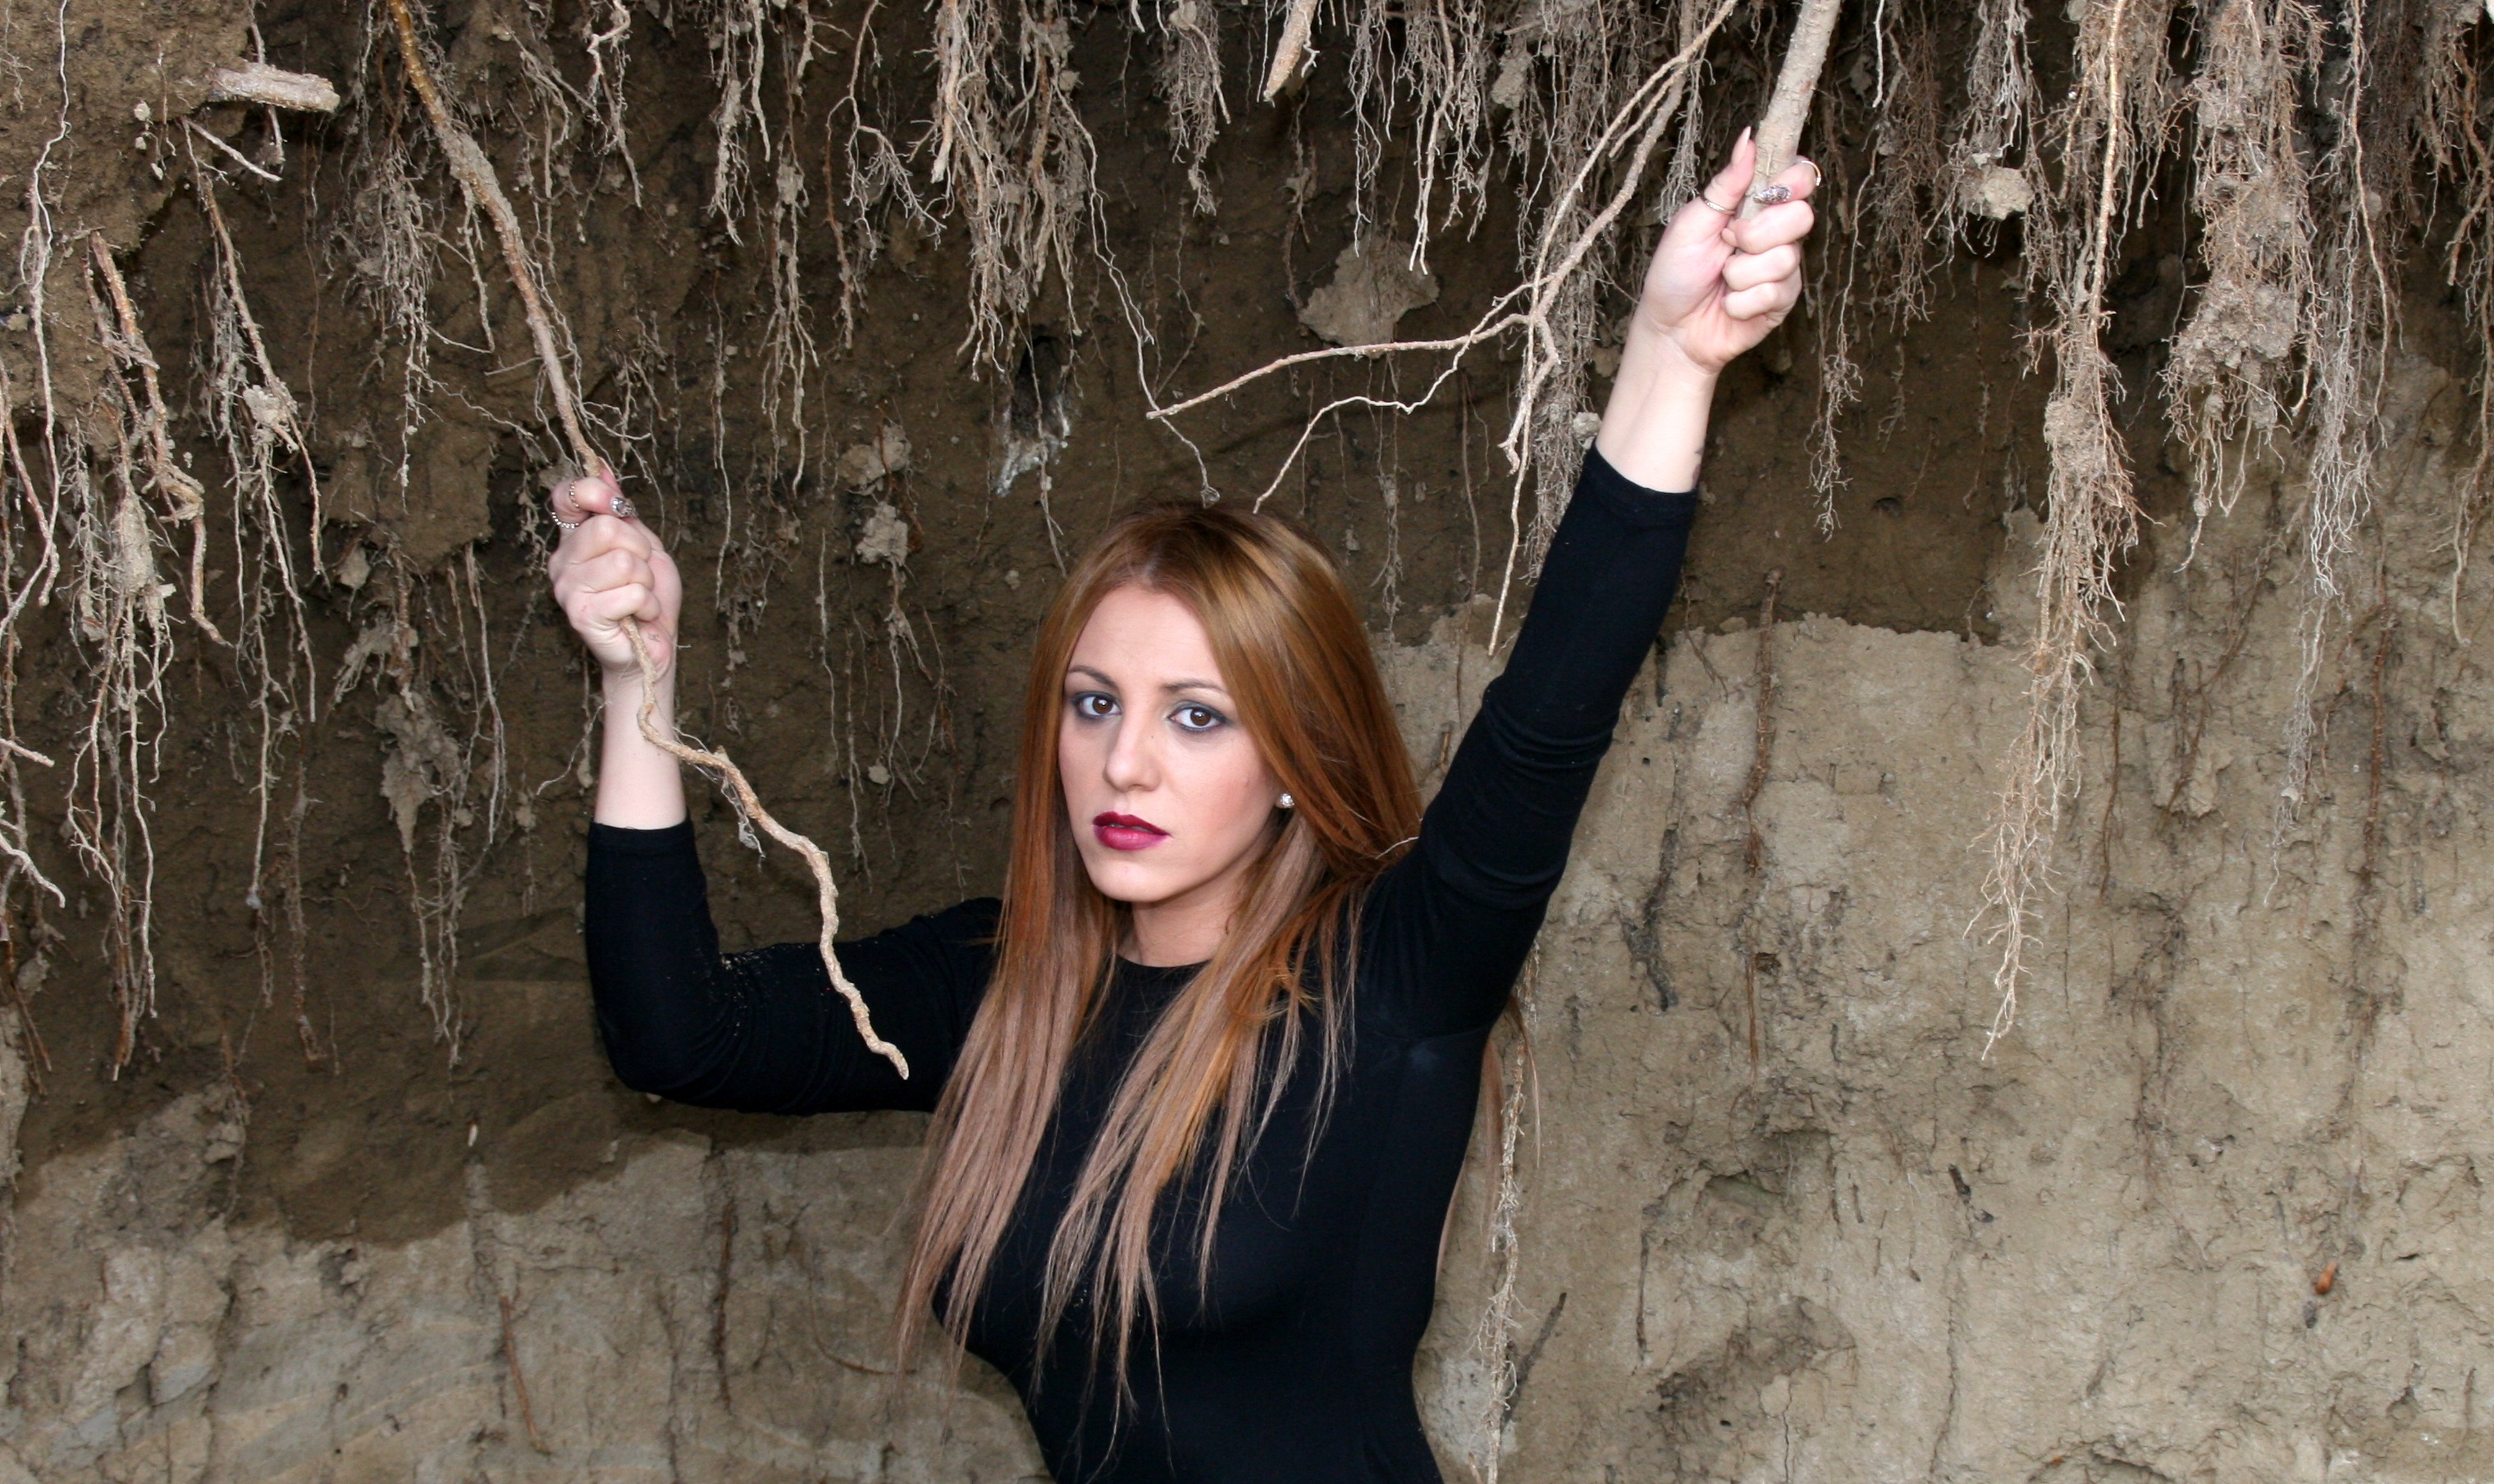
winter, girl, photography, adventure, model, spring, fashion, blonde, roots, beauty, photo shoot, brown eyes, portrait photography